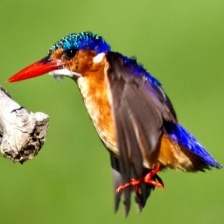
Species: MALACHITE KINGFISHER
Scientific name: CORYTHORNIS CRISTATUS